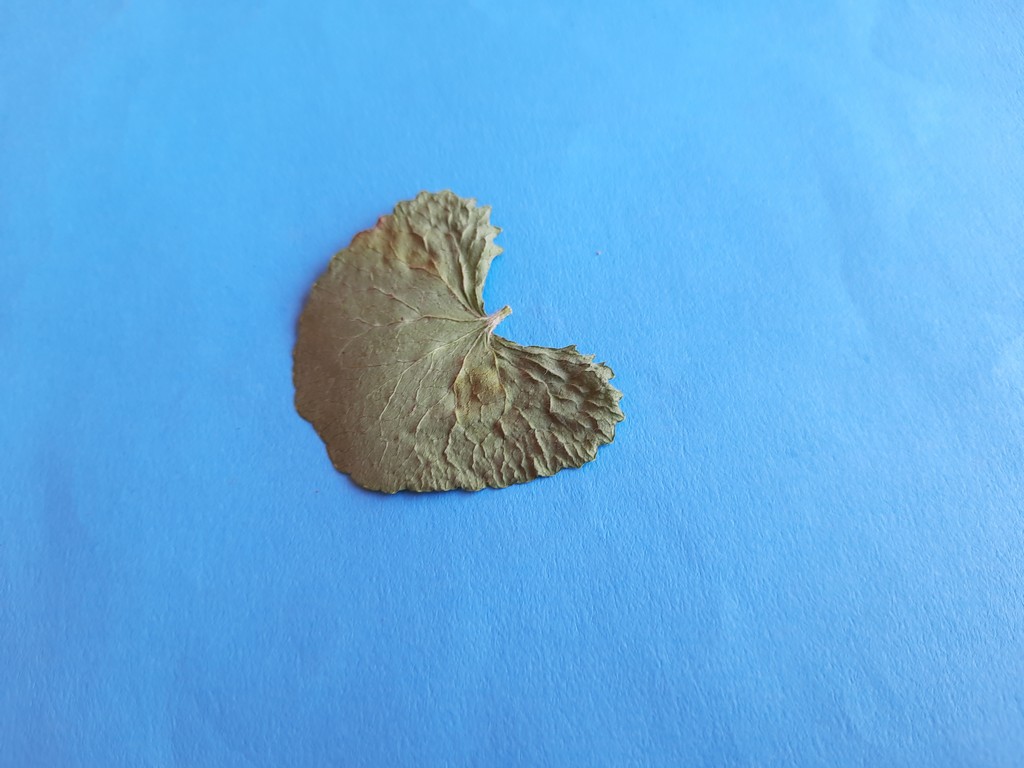
Label: Dried